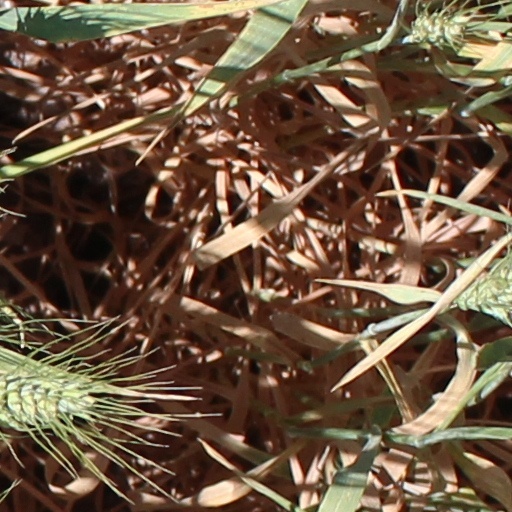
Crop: wheat